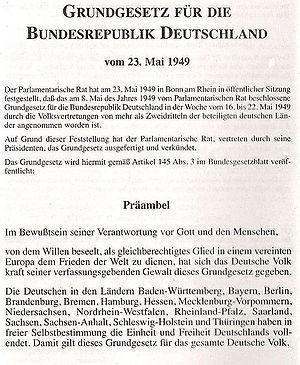
Grundgesetz
Præamblen til den tyske forfatning.
Grundgesetz optræder ofte blot forkortet "GG" er navnet på den tyske forfatning, vedtaget i 1949, da et flertal af de vesttyske delstater havde stemt for den. Bayern stemte som eneste delstat imod, men vedtagelsen krævede blot 2/3 af delstaternes godkendelse for at den kunne træde i kraft, Bayern måtte altså acceptere den. Grundgesetz er efter indlemmelsen af det tidligere DDR den retlige og politiske basis for den nuværende Bundesrepublik Deutschland, og især mennesket uantastbare grundlæggende rettigheder er en vigtig del af den.